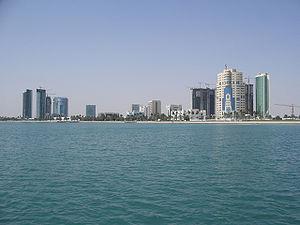
L’économie du Qatar se trouve parmi celles qui connaissent le plus fort taux de croissance du monde avec, entre 2000 et 2004 un taux égal à 18,9 %. Le pays a intégré l'OMC le 13 janvier 1996.